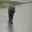
Label: cat